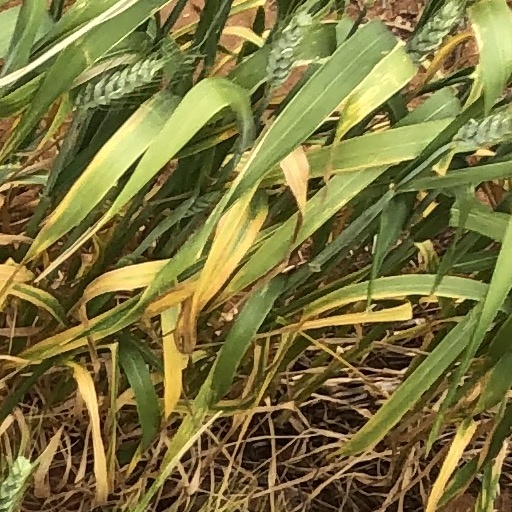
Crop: wheat